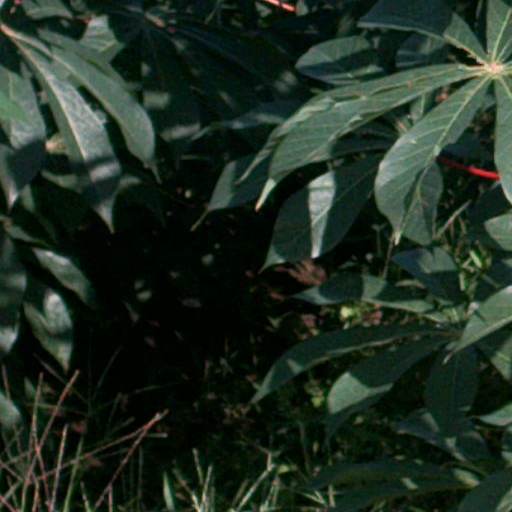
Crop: cassava